Maureen O'Hara

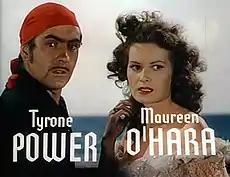
Tyrone Power and O'Hara in the trailer for "The Black Swan" (1942)

Malone notes that when the United States entered World War II in 1941, many of the better actors became involved in the war effort and O'Hara struggled to find good co-stars. He points out that she increasingly starred in adventure pictures, which allowed her to develop her acting and keep her profile high in Hollywood. O'Hara had next intended appearing opposite Tyrone Power in "", but was hospitalized in early 1942, during which she had her appendix and two ovarian cysts removed at Reno Hospital. Producer Zanuck scoffed at the operation, thinking it was an excuse for a break. He passed it off as "probably a fragment left over from an abortion", which deeply offended her, as a devout Catholic.